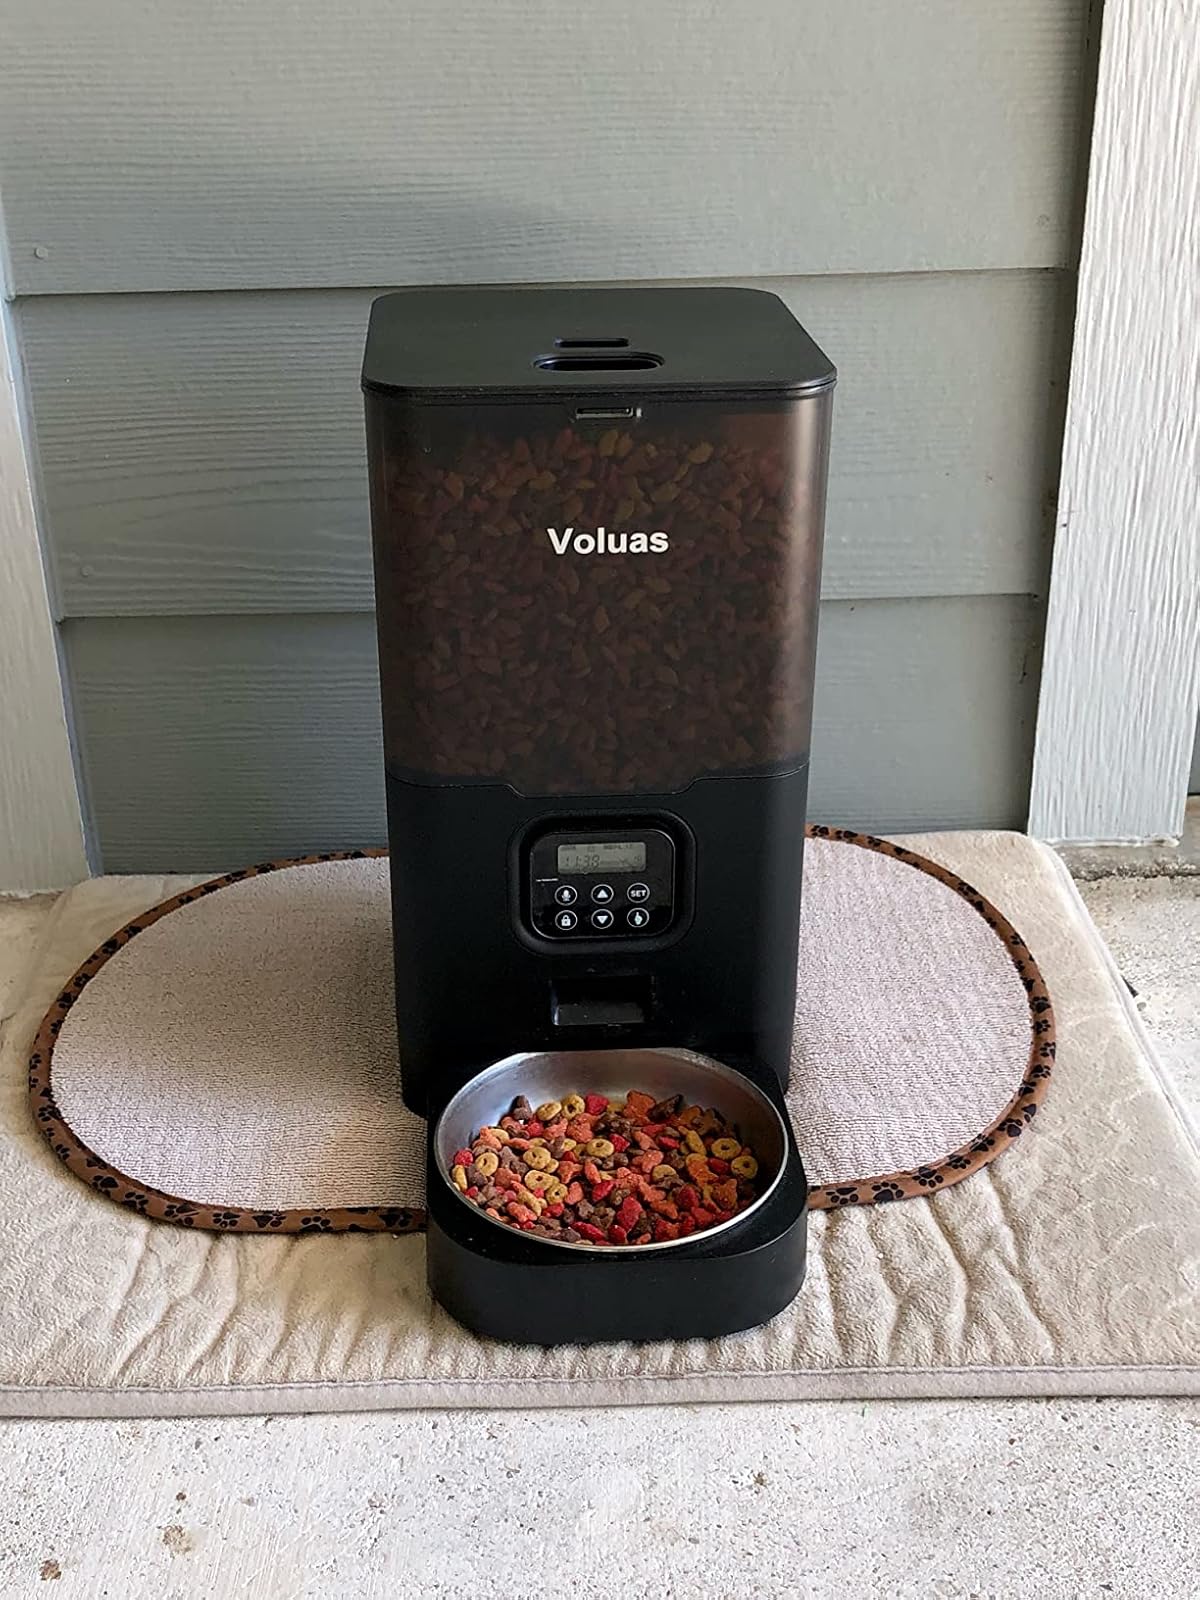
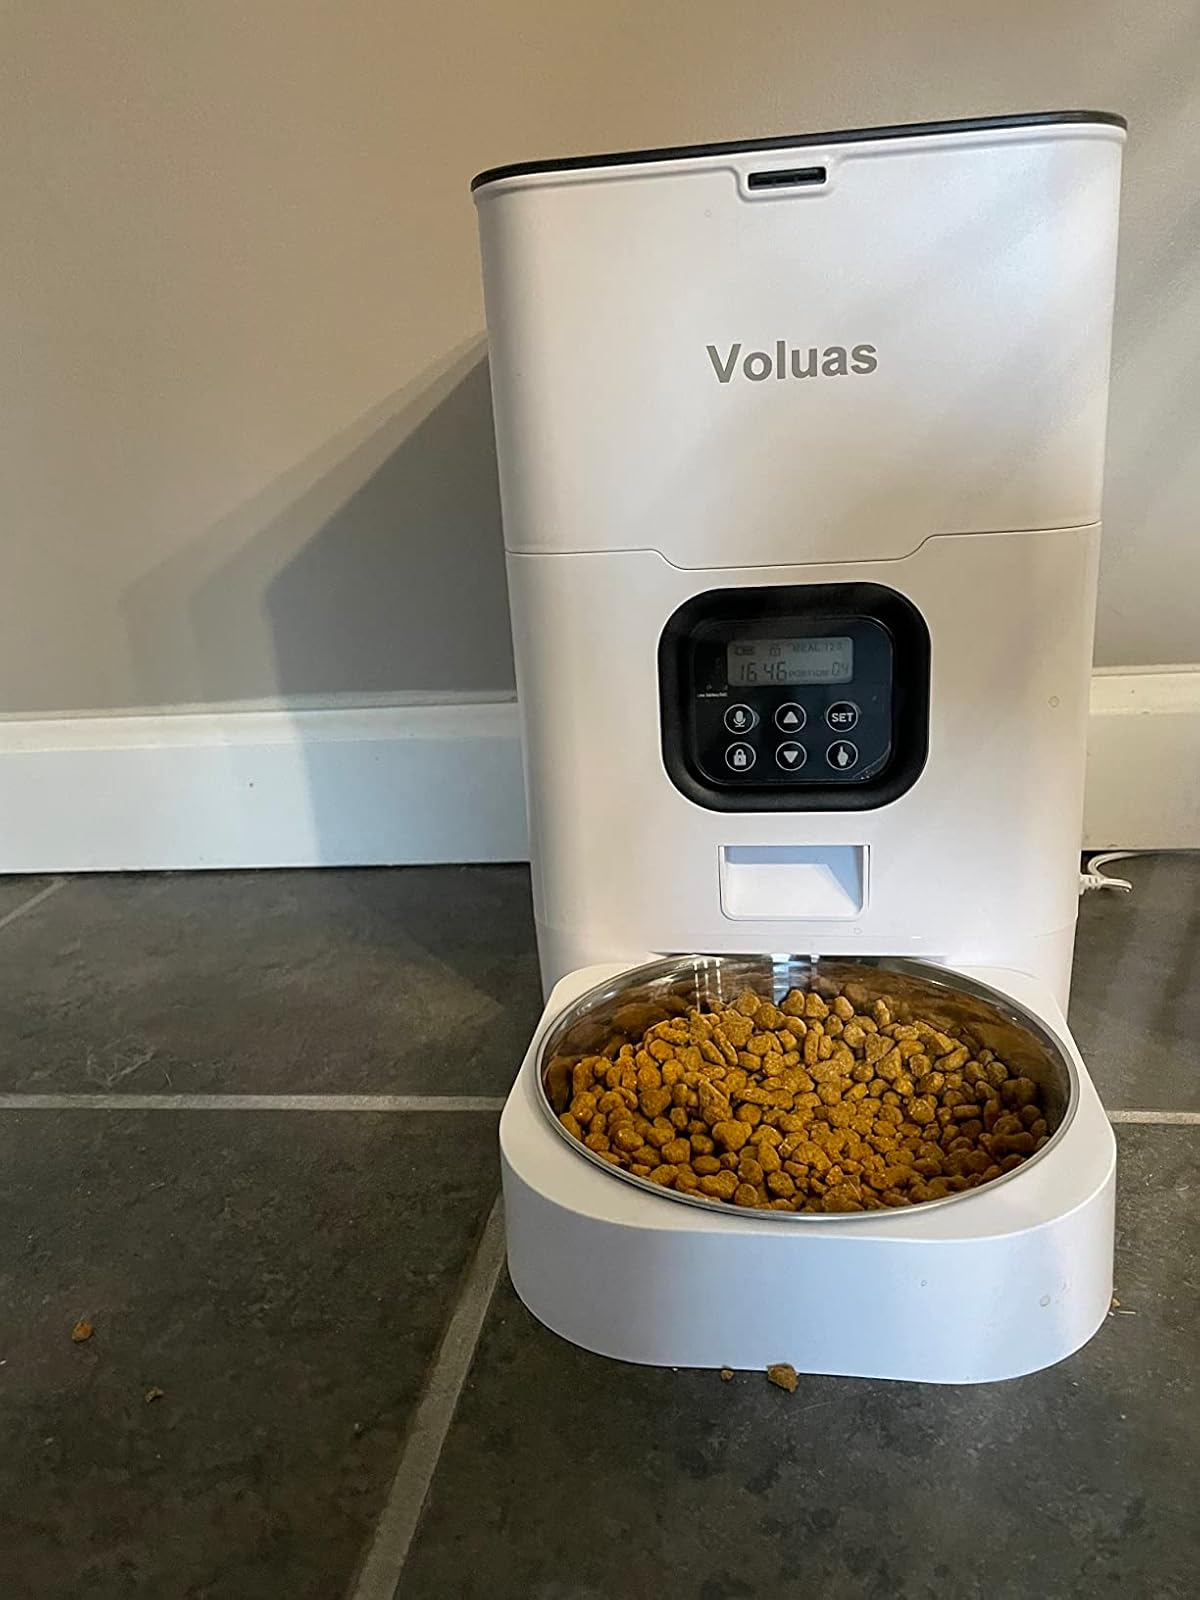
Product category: items_feeder
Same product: no